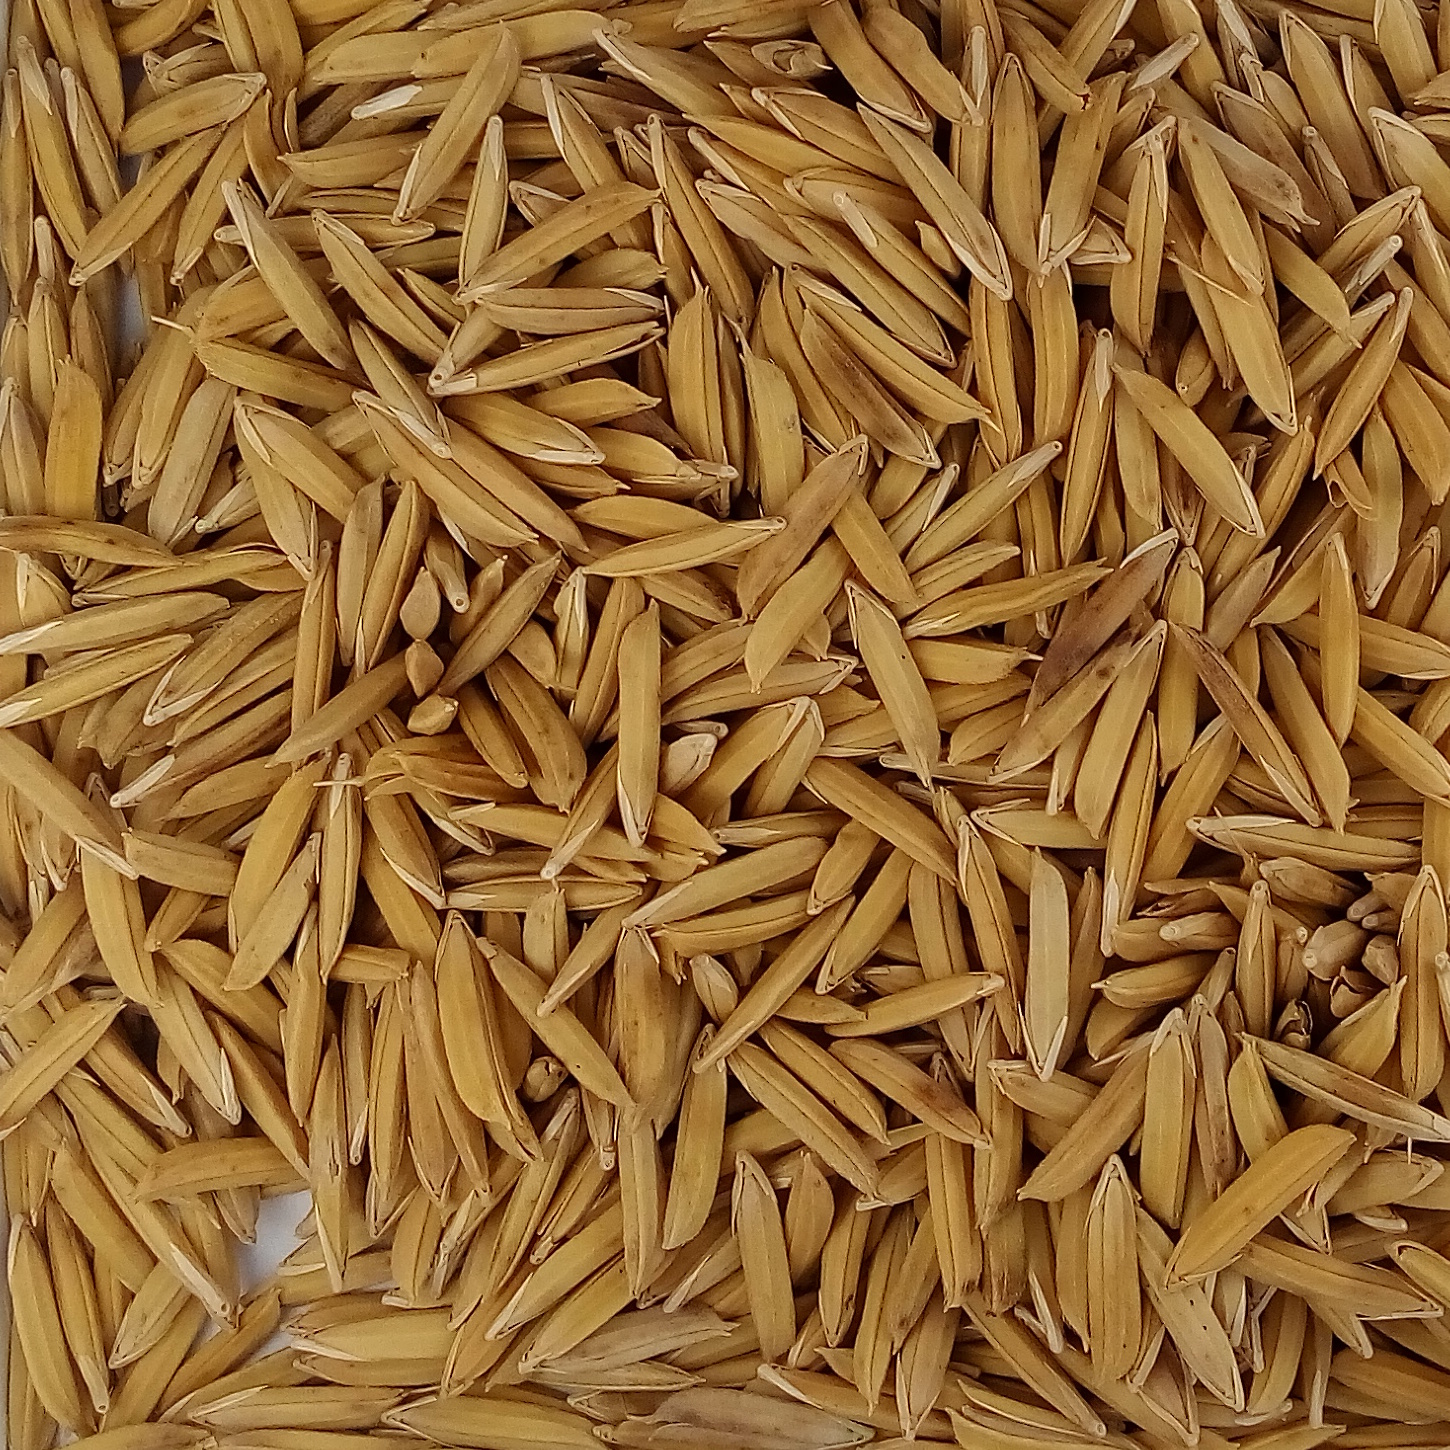
Rice seed variety: 1121